Beckley, West Virginia

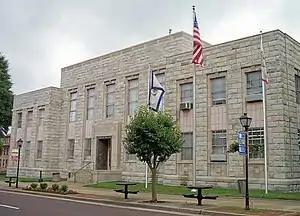
Raleigh County Courthouse, part of the Beckley Courthouse Square Historic District

The area surrounding Beckley was long home to many indigenous peoples. Early encounters describe the land as being an ancestral home of the Catawba-speaking Moneton people, who referred to the surrounding area as Okahok Amai, and were allies of the Monacan people. The Moneton's Catawba speaking neighbors to the south, the Tutelo (since absorbed into the Seneca-Cayuga Nation) may have absorbed surviving Moneton communities, and claim the area as ancestral lands. Cherokee and Shawnee and Yuchi peoples also claim the area as included in their traditional lands. Conflicts with European settlers resulted in various displaced Indian tribes settling in West Virginia, where they were known at "Mingo", meaning "remote affiliates of the Iroquois Confederacy".